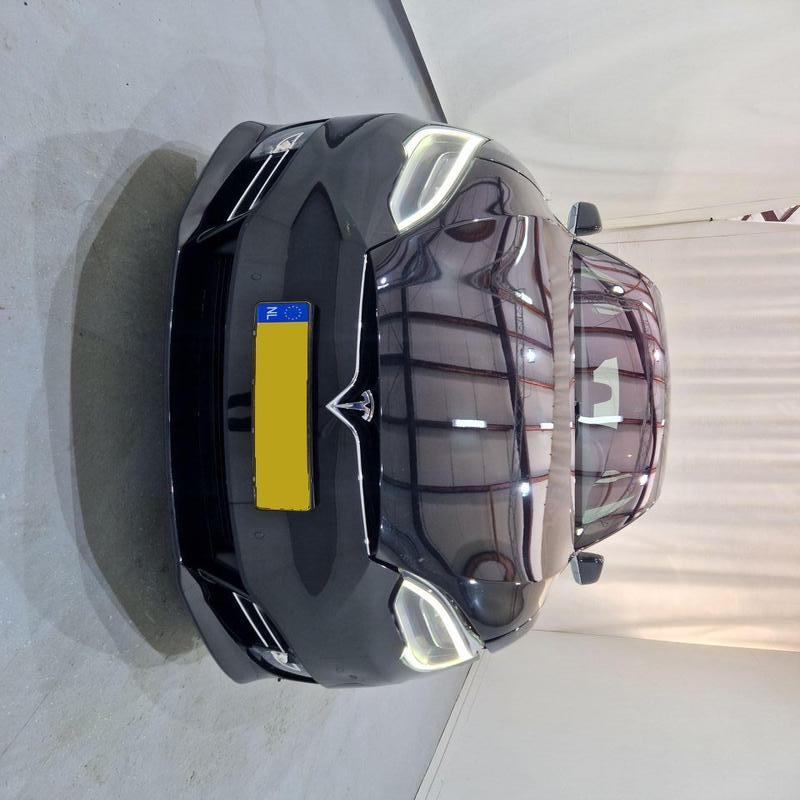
Aucun dommage détecté.
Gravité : aucun